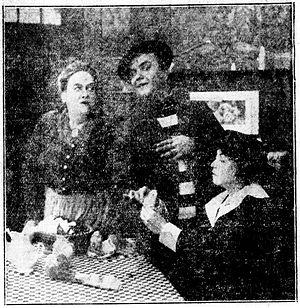
Chimmie Fadden Out West est un film américain de Cecil B. DeMille sorti en 1915. C'est une comédie construite autour du comique Victor Moore, dont le personnage de James "Chimmie" Fadden avait déjà été l'objet d'un film du même réalisateur. Cette fois-ci, le bon gros garçon new-yorkais est envoyé dans l'Ouest américain.